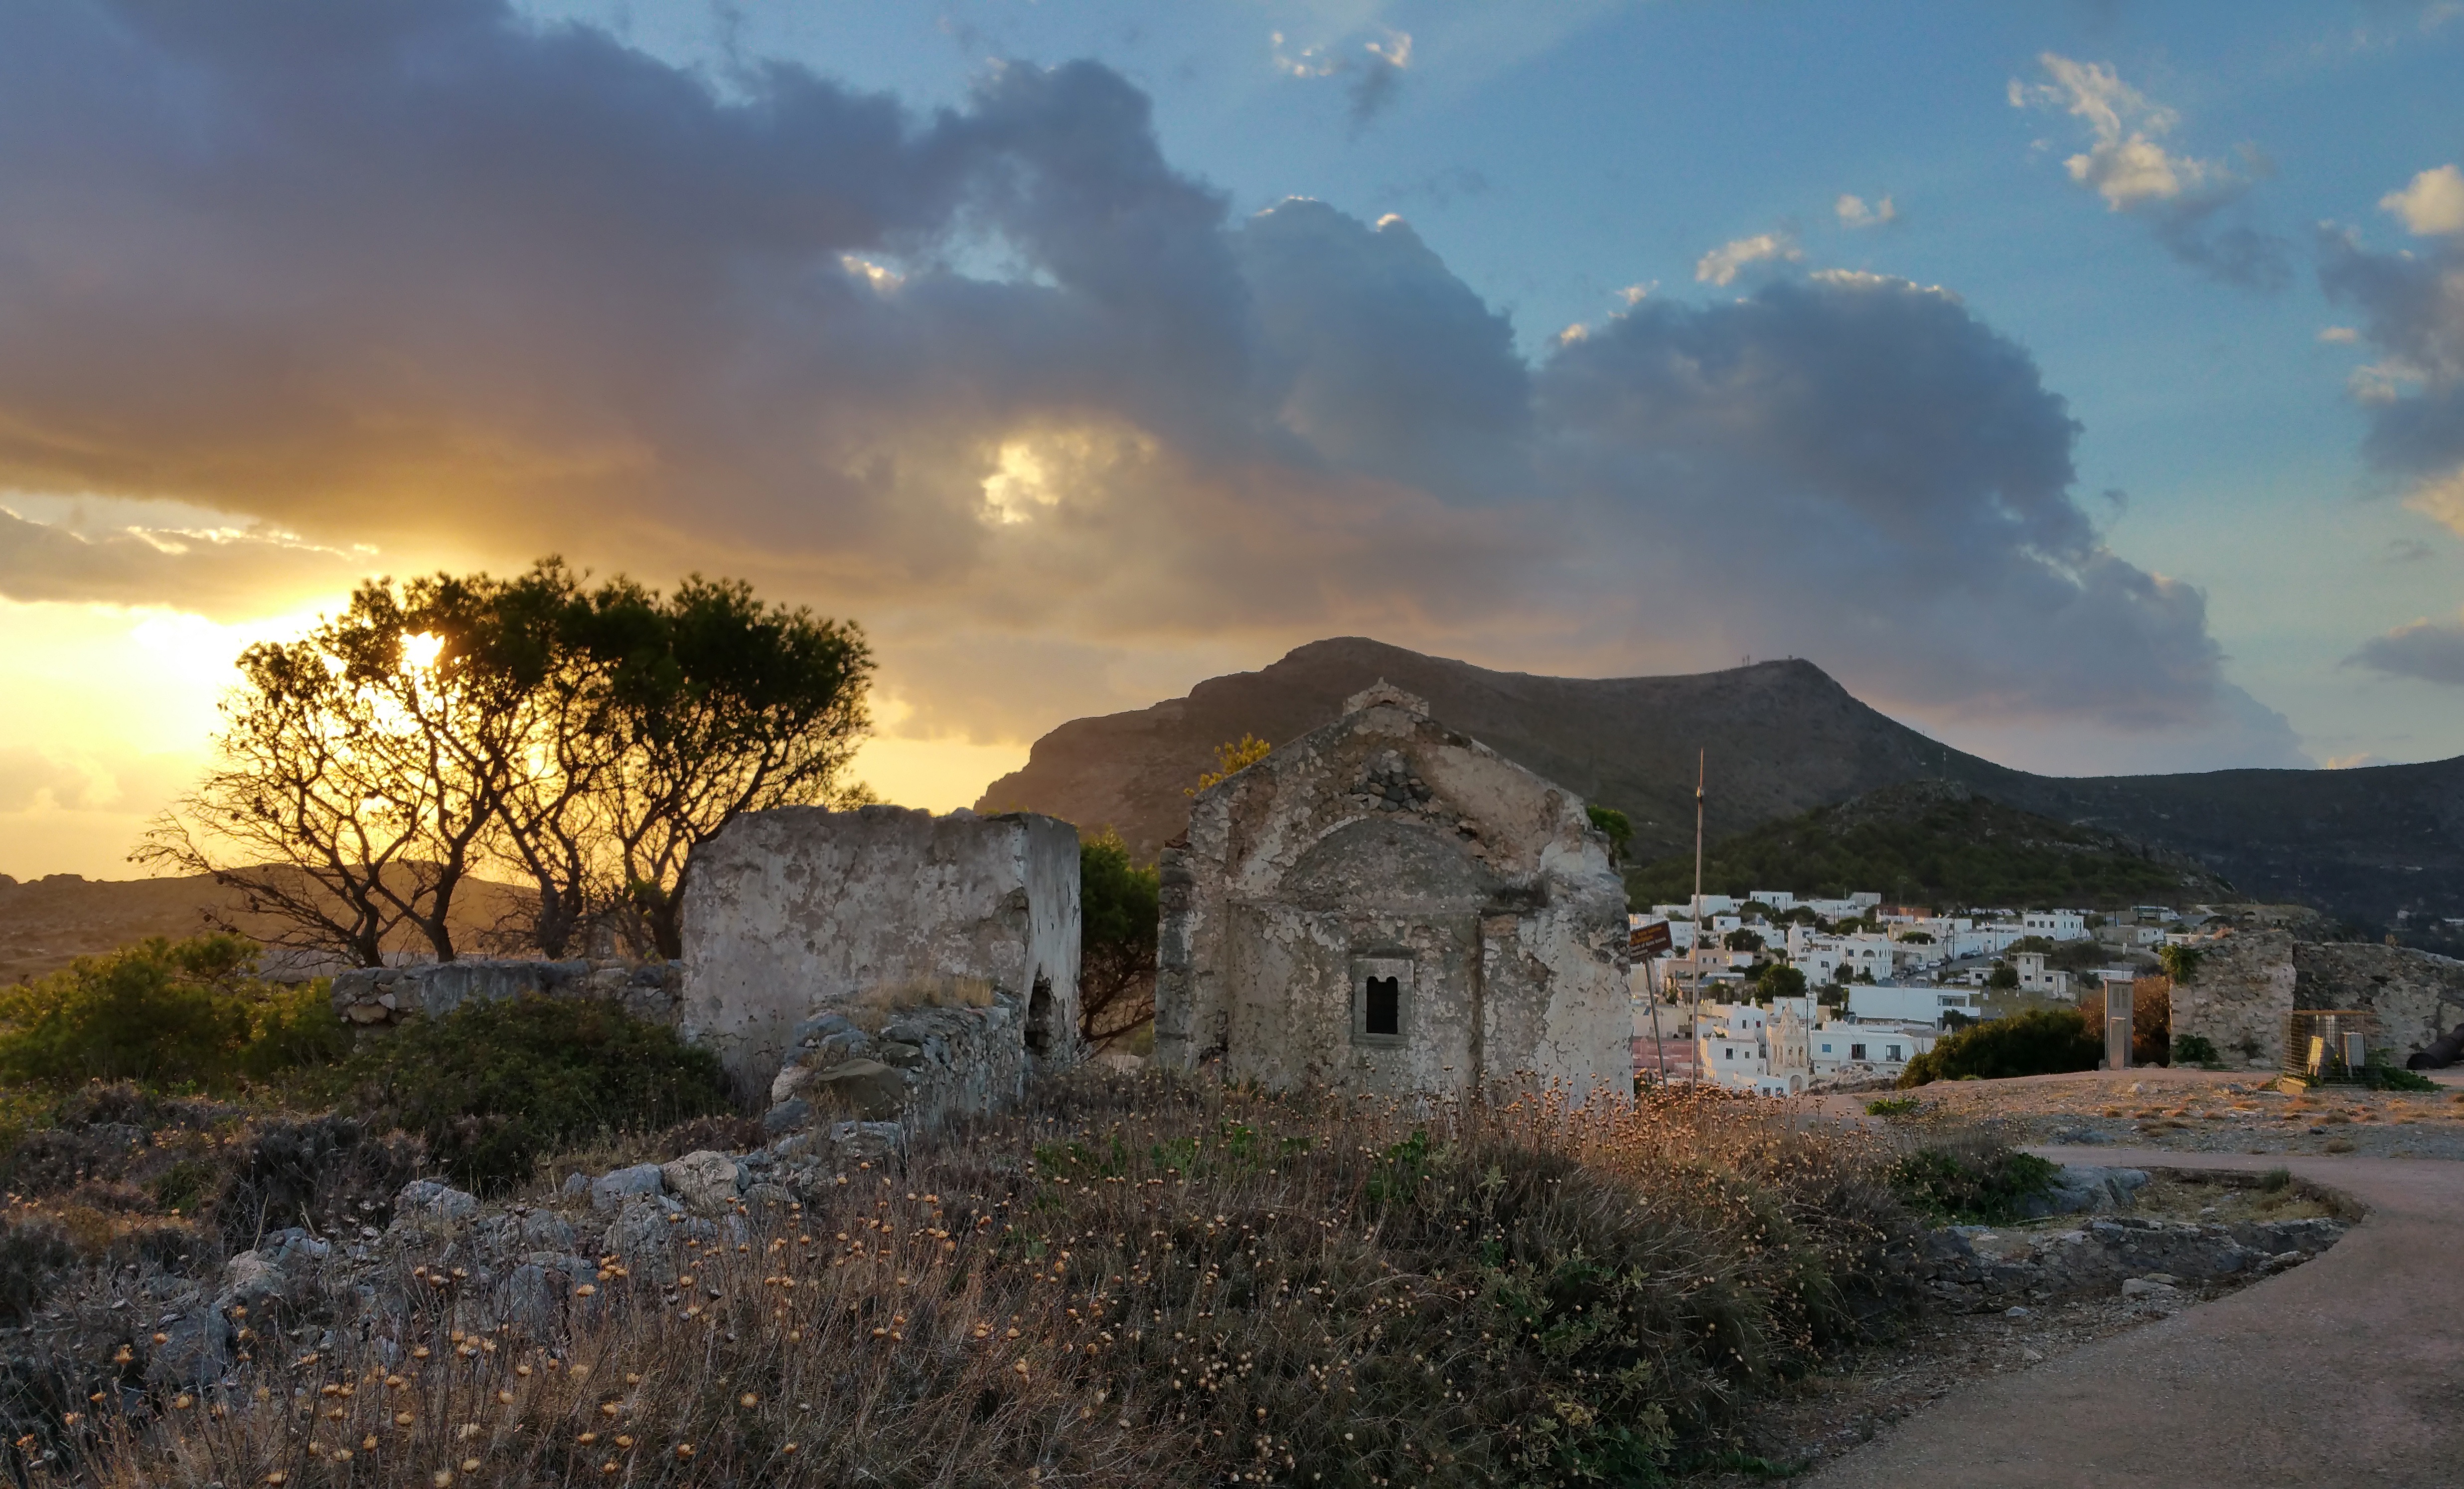
landscape, sea, coast, rock, mountain, cloud, sky, morning, hill, valley, mountain range, village, terrain, ruins, plateau, rural area, mountainous landforms